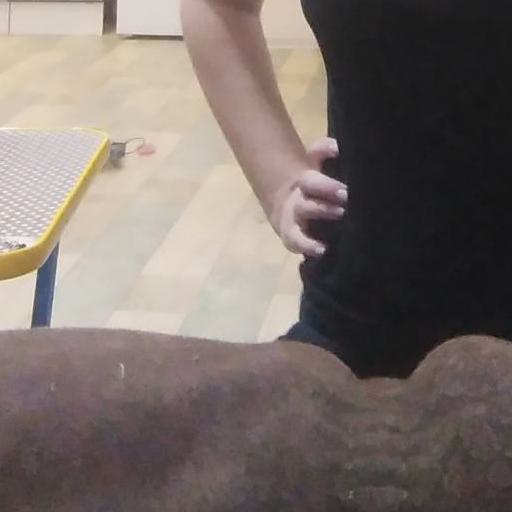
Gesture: no_gesture